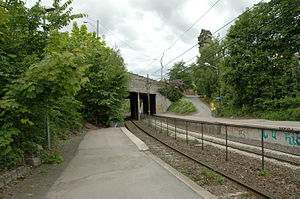
Lysakerelven Station
Lysakerelven Station.
Lysakerelven Station var en metrostation på Kolsåsbanen på T-banen i Oslo. Stationen blev lukket 1. juli 2006, da Kolsåsbanen skulle opgraderes til metrostandard. Den og den gamle Bjørnsletta Station blev i stedet erstattet af en ny Bjørnsletta Station, der åbnede 17. august 2010, omtrent midt mellem de to gamle stationer.